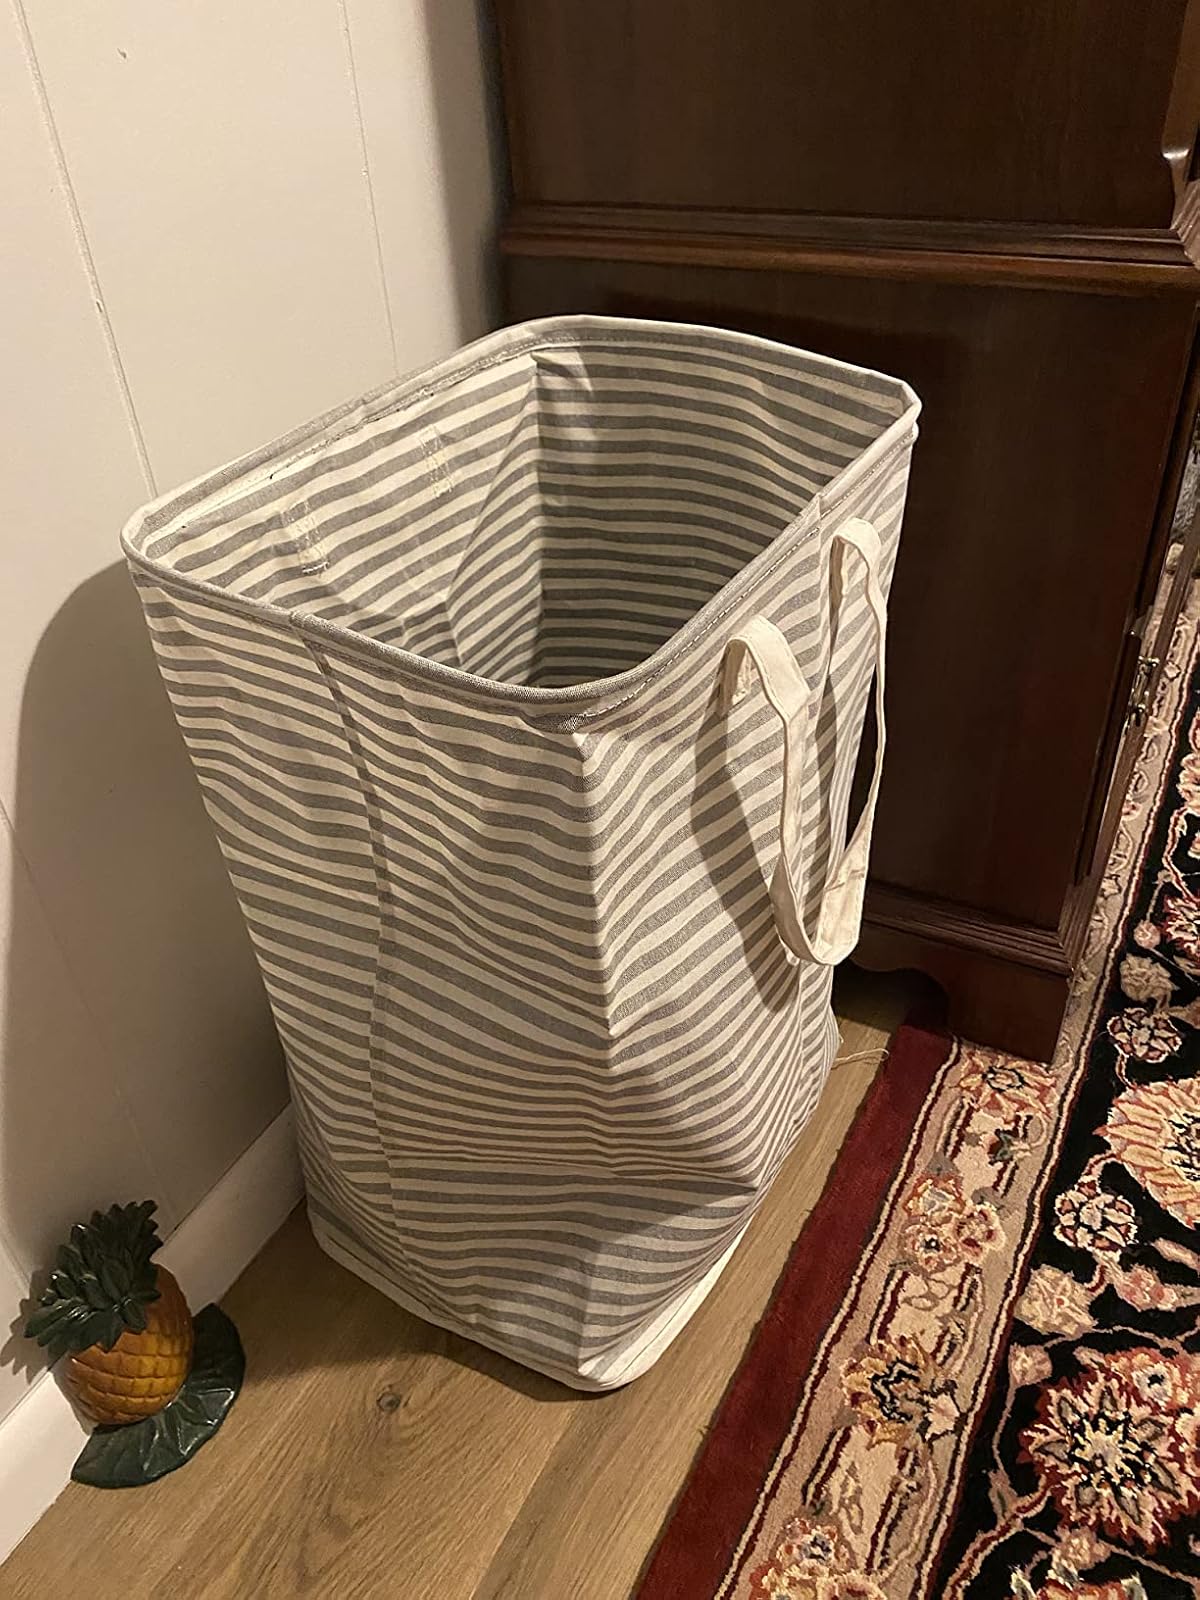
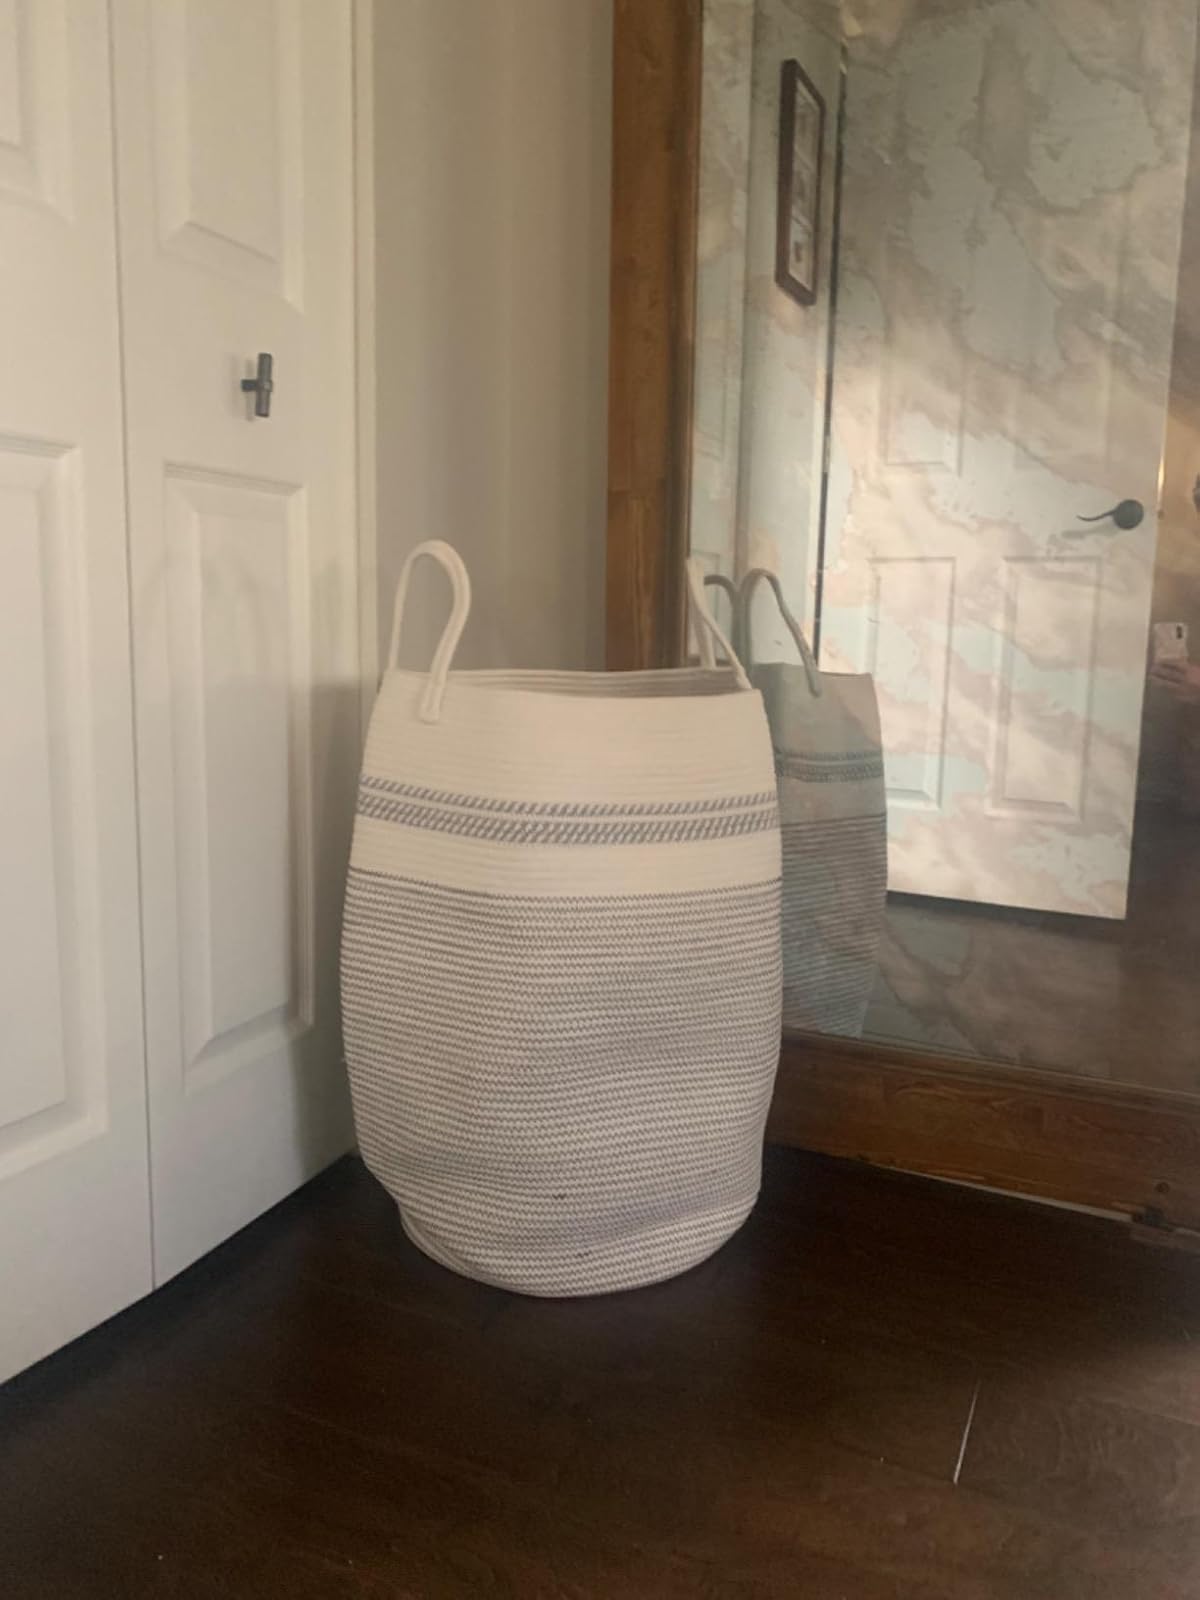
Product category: items_hamper
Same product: no